Battle Soccer: Field no Hasha

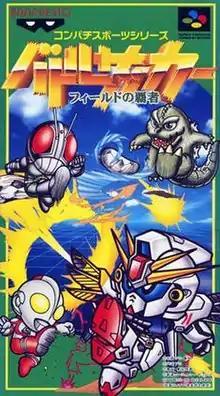
Cover art featuring Godzilla, Kamen Rider Black RX, and Gundam F91

is a soccer video game, developed by Pandora Box and published by Banpresto, which was released exclusively in Japan in 1992.